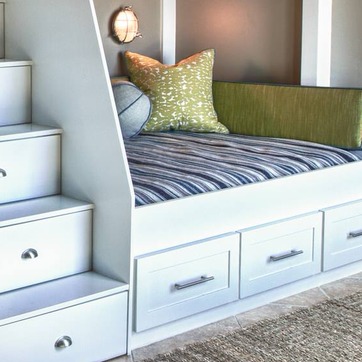
Material: fabric